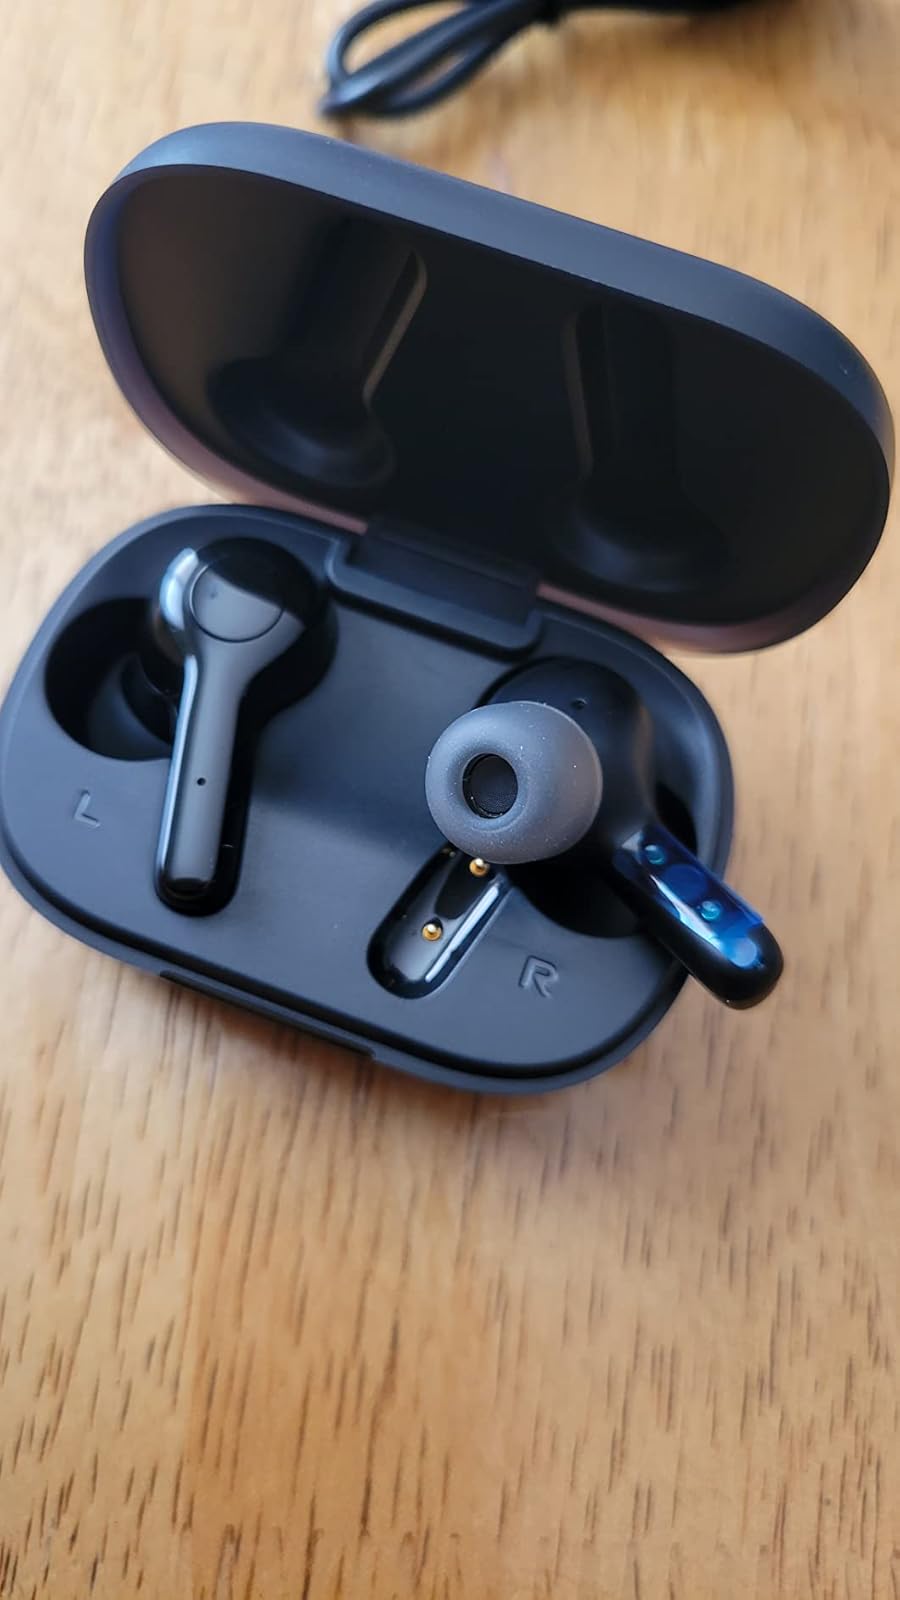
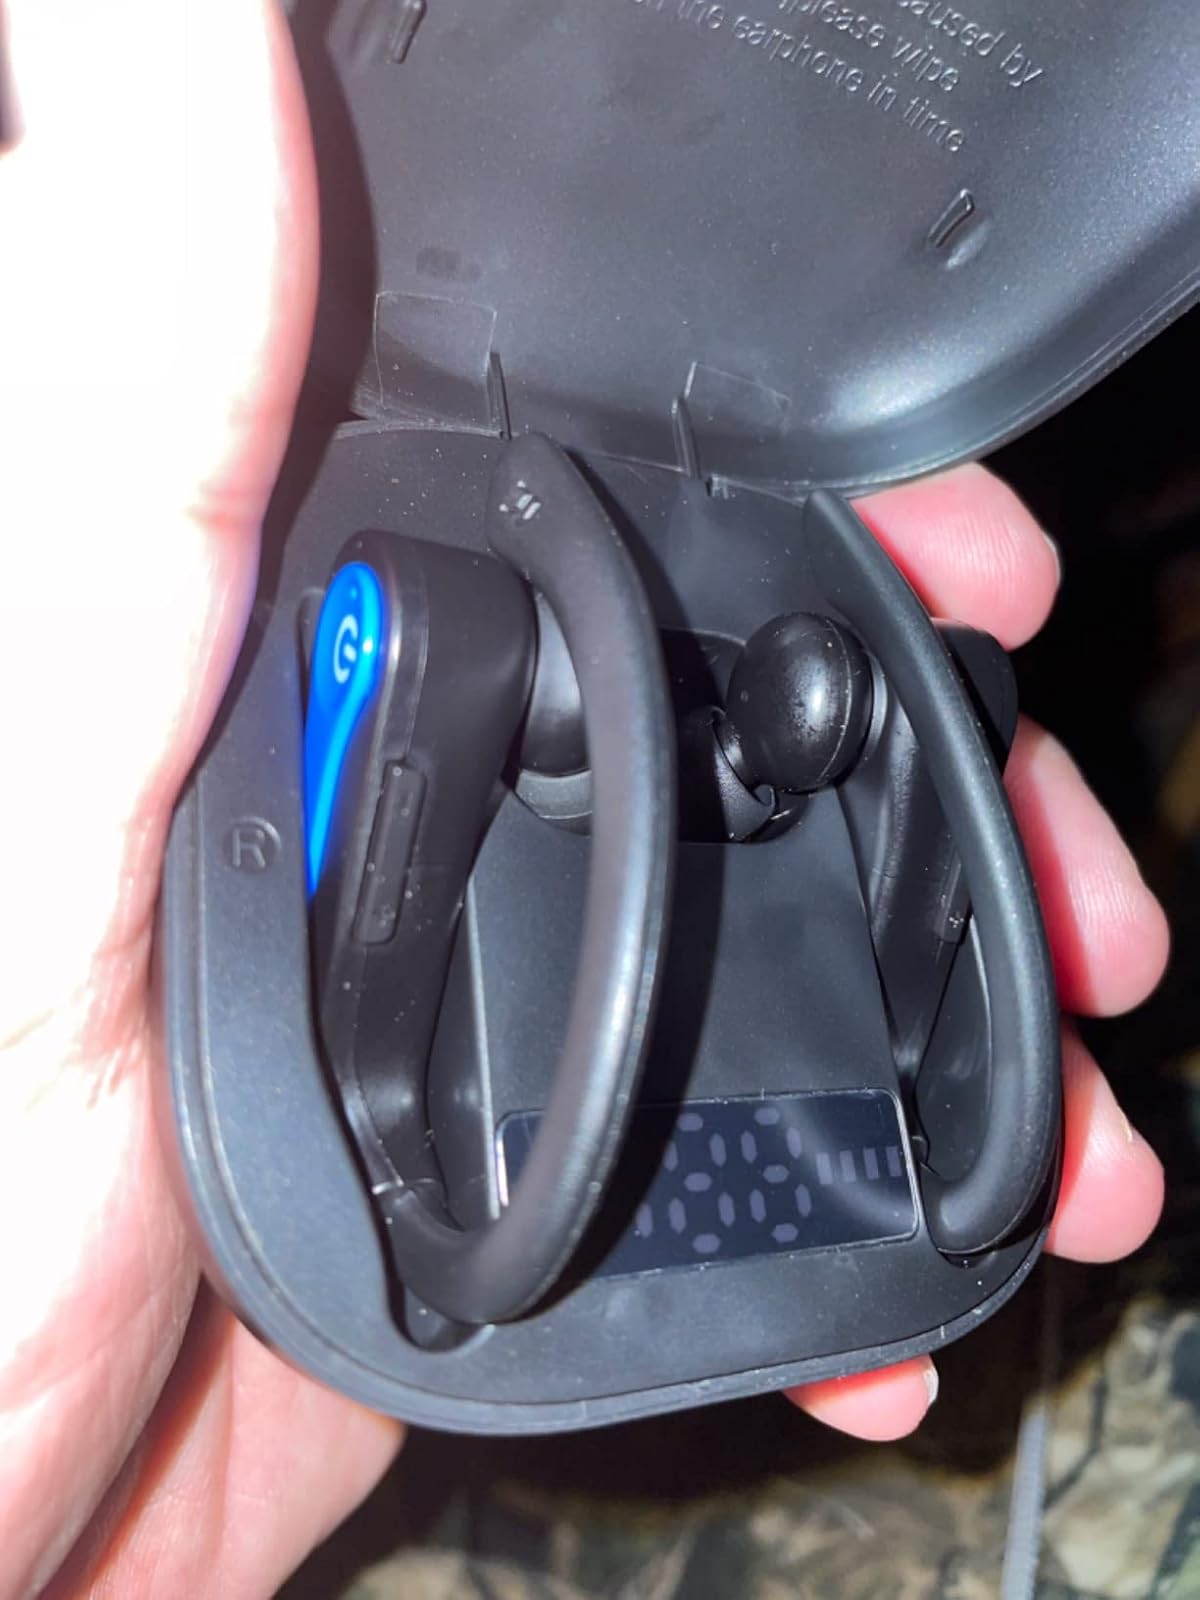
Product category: earbuds
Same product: no